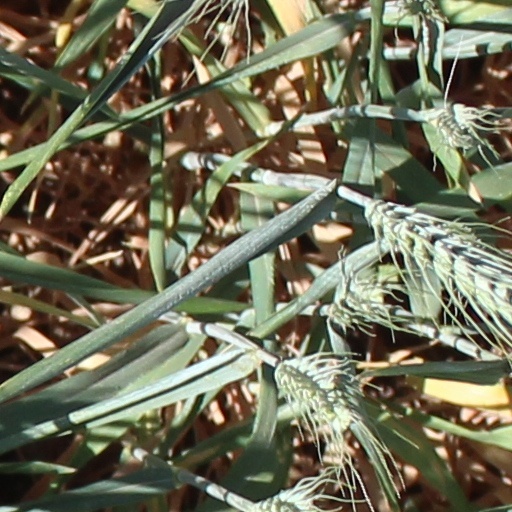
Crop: wheat